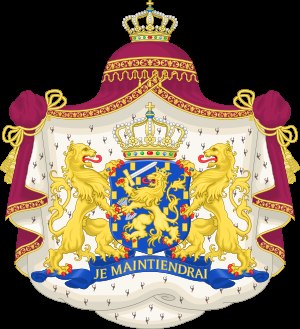
Nederlandske regenter
Nederlandenes rigsvåben.
Dette er en liste over nederlandske regenter. Listen omfatter af historiske årsager også statholdere af huset Oranje-Nassau. Slægten sidder i dag som monarker på den nederlandske trone. Det er dog vigtigt at bemærke, at statholderne tjente som valgte embedsmænd i De Forenede Nederlandes semi-uafhængige provinser. De bør derfor ikke opfattes som regerende monarker i traditionel forstand.